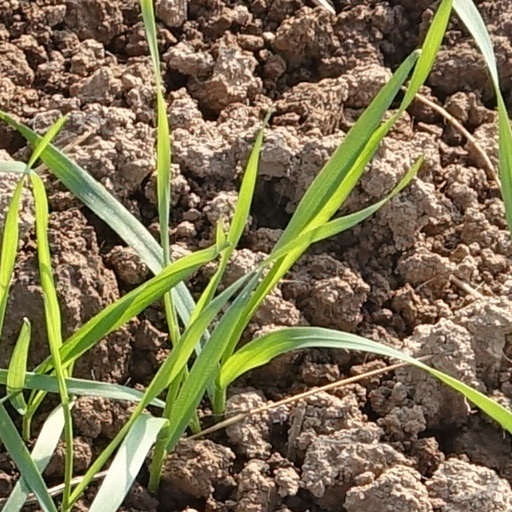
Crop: wheat